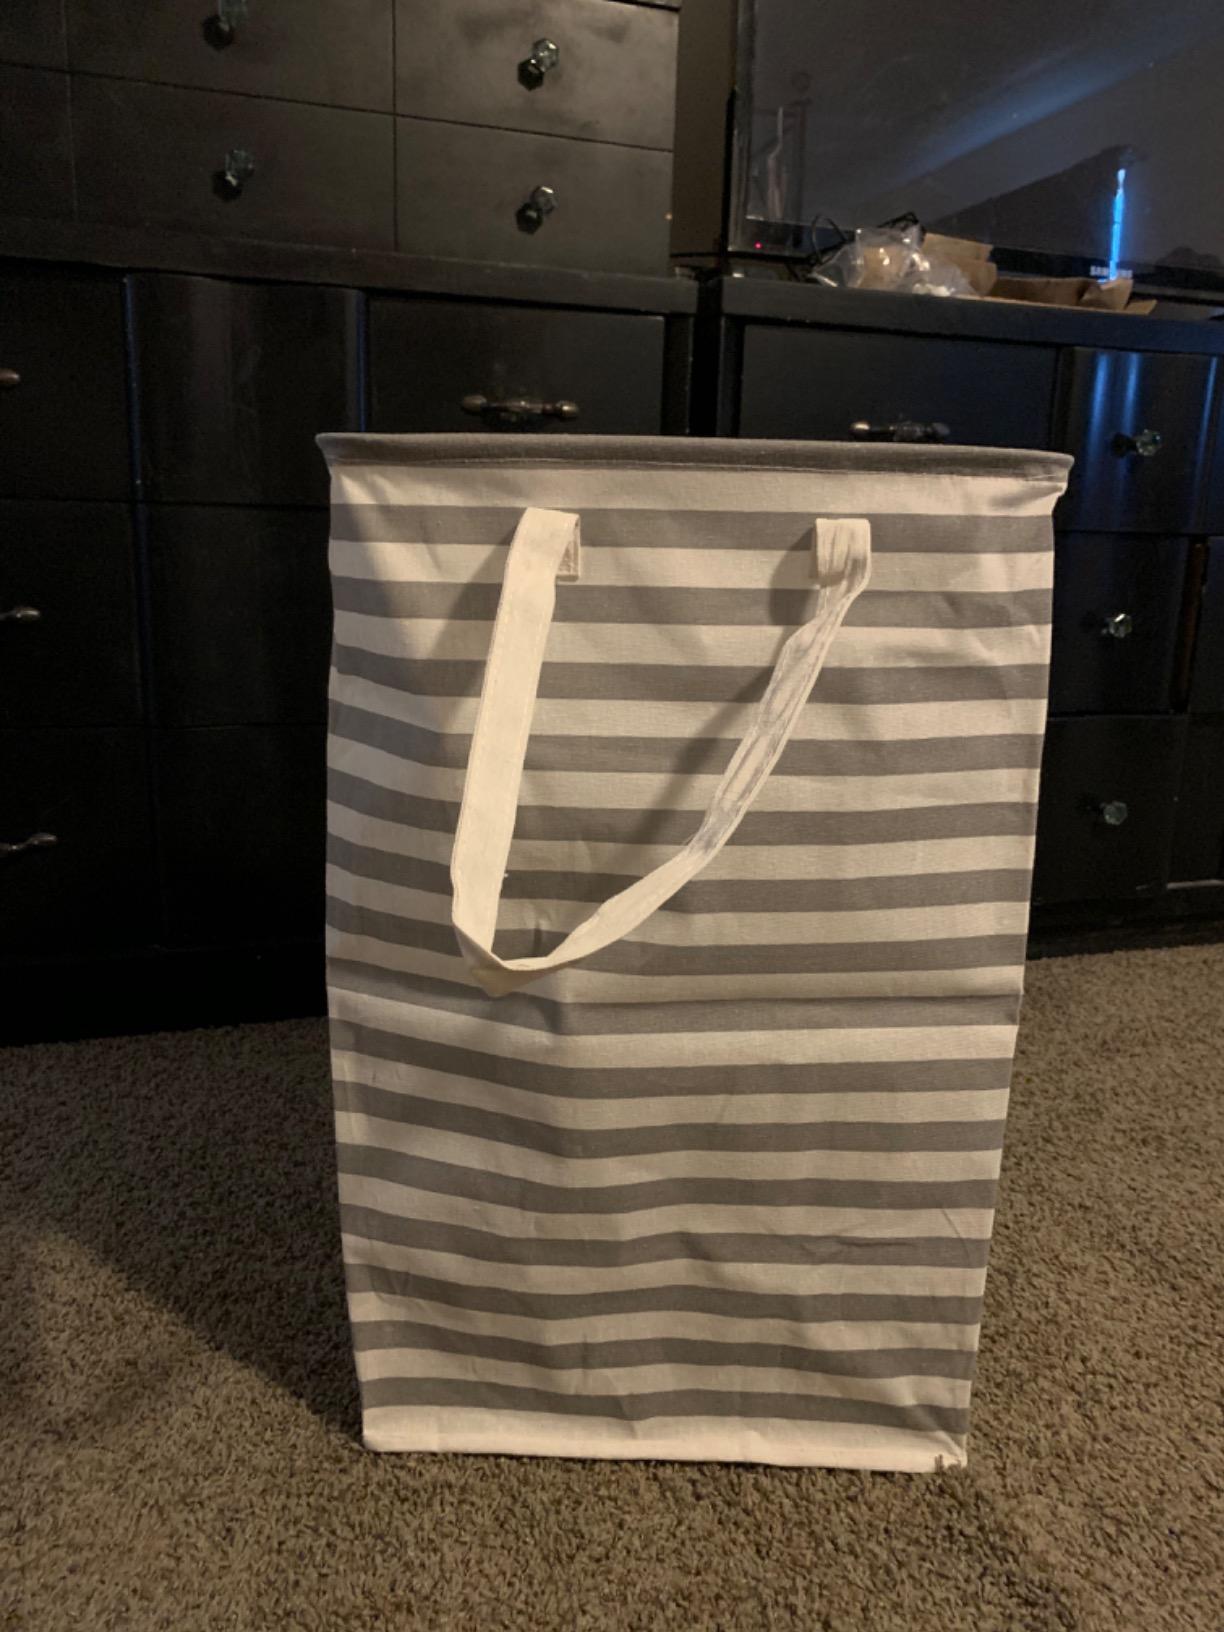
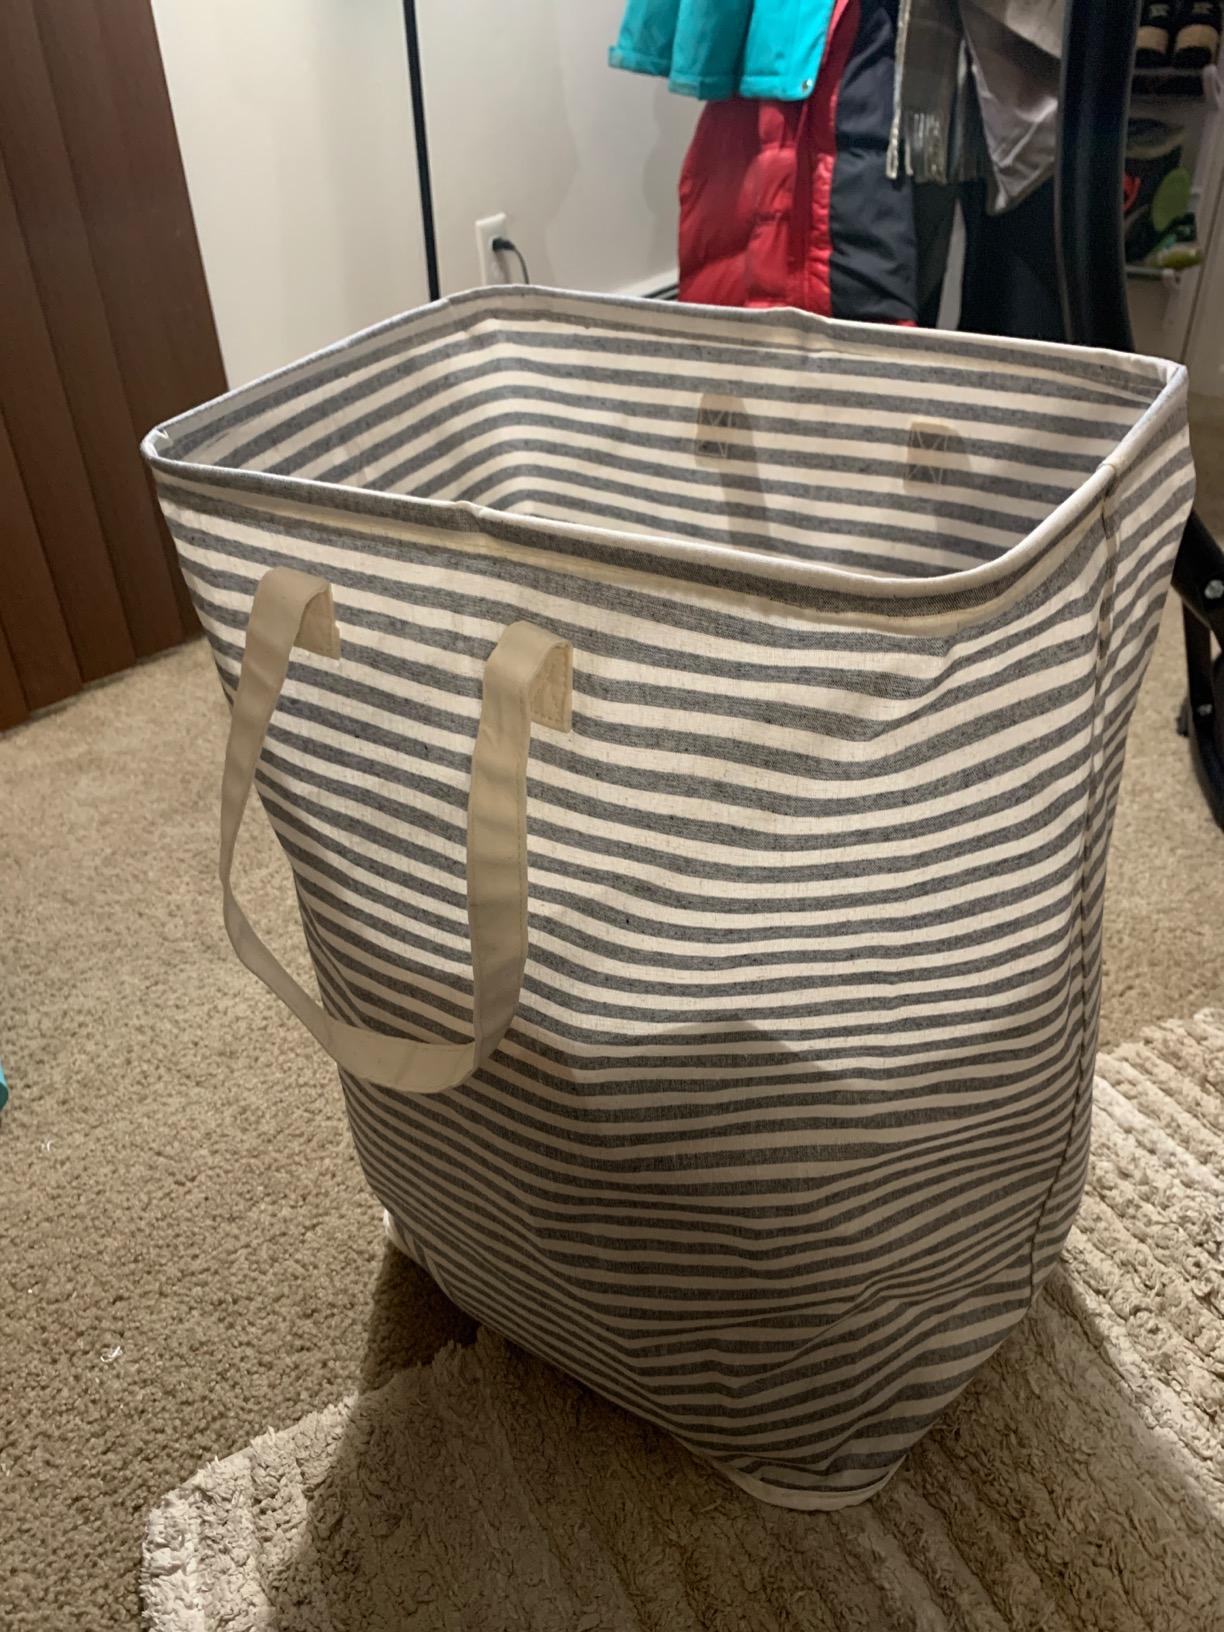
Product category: items_hamper
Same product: no